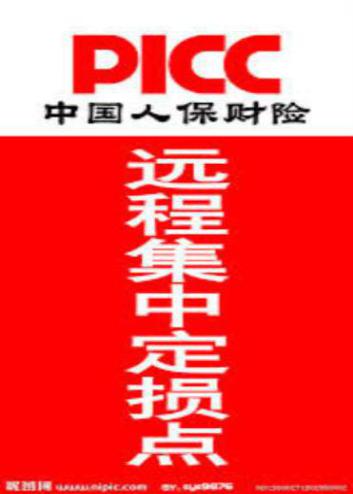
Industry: Others